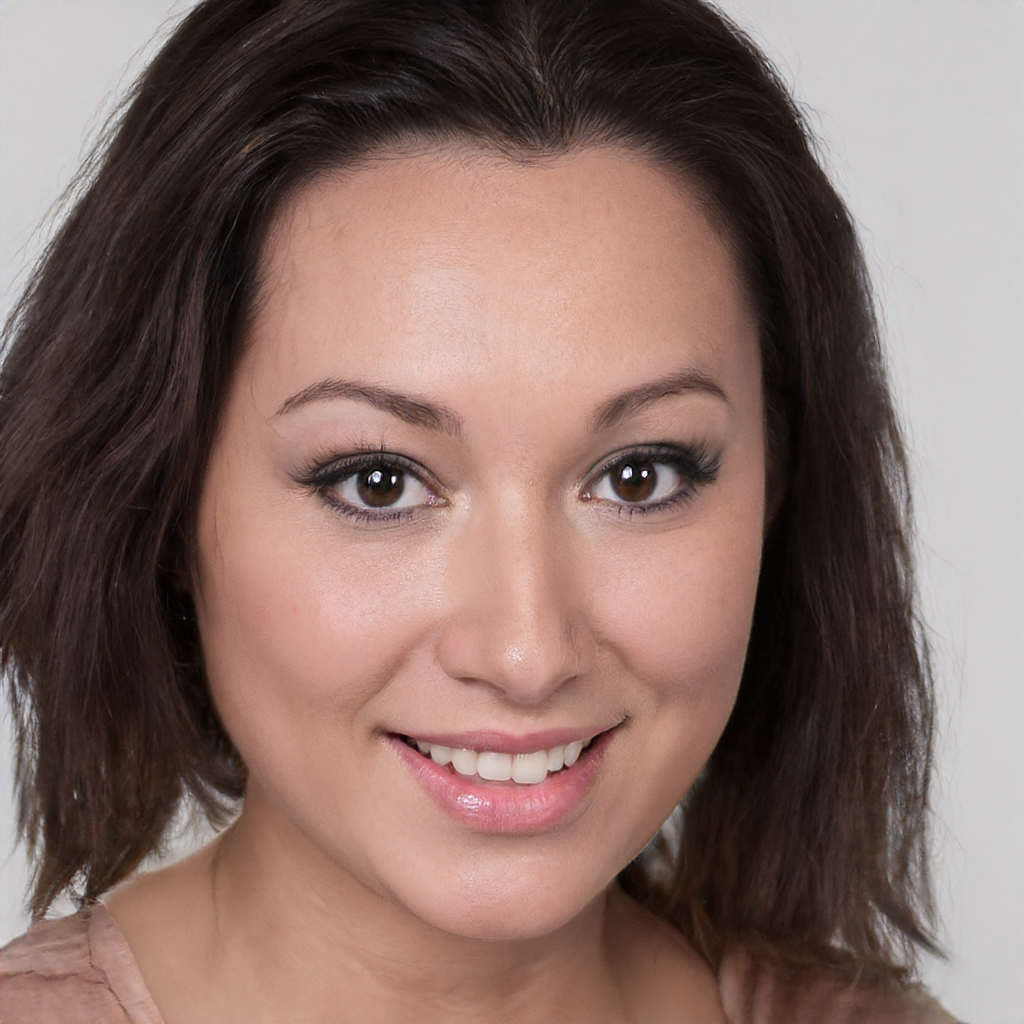
Gender: Female